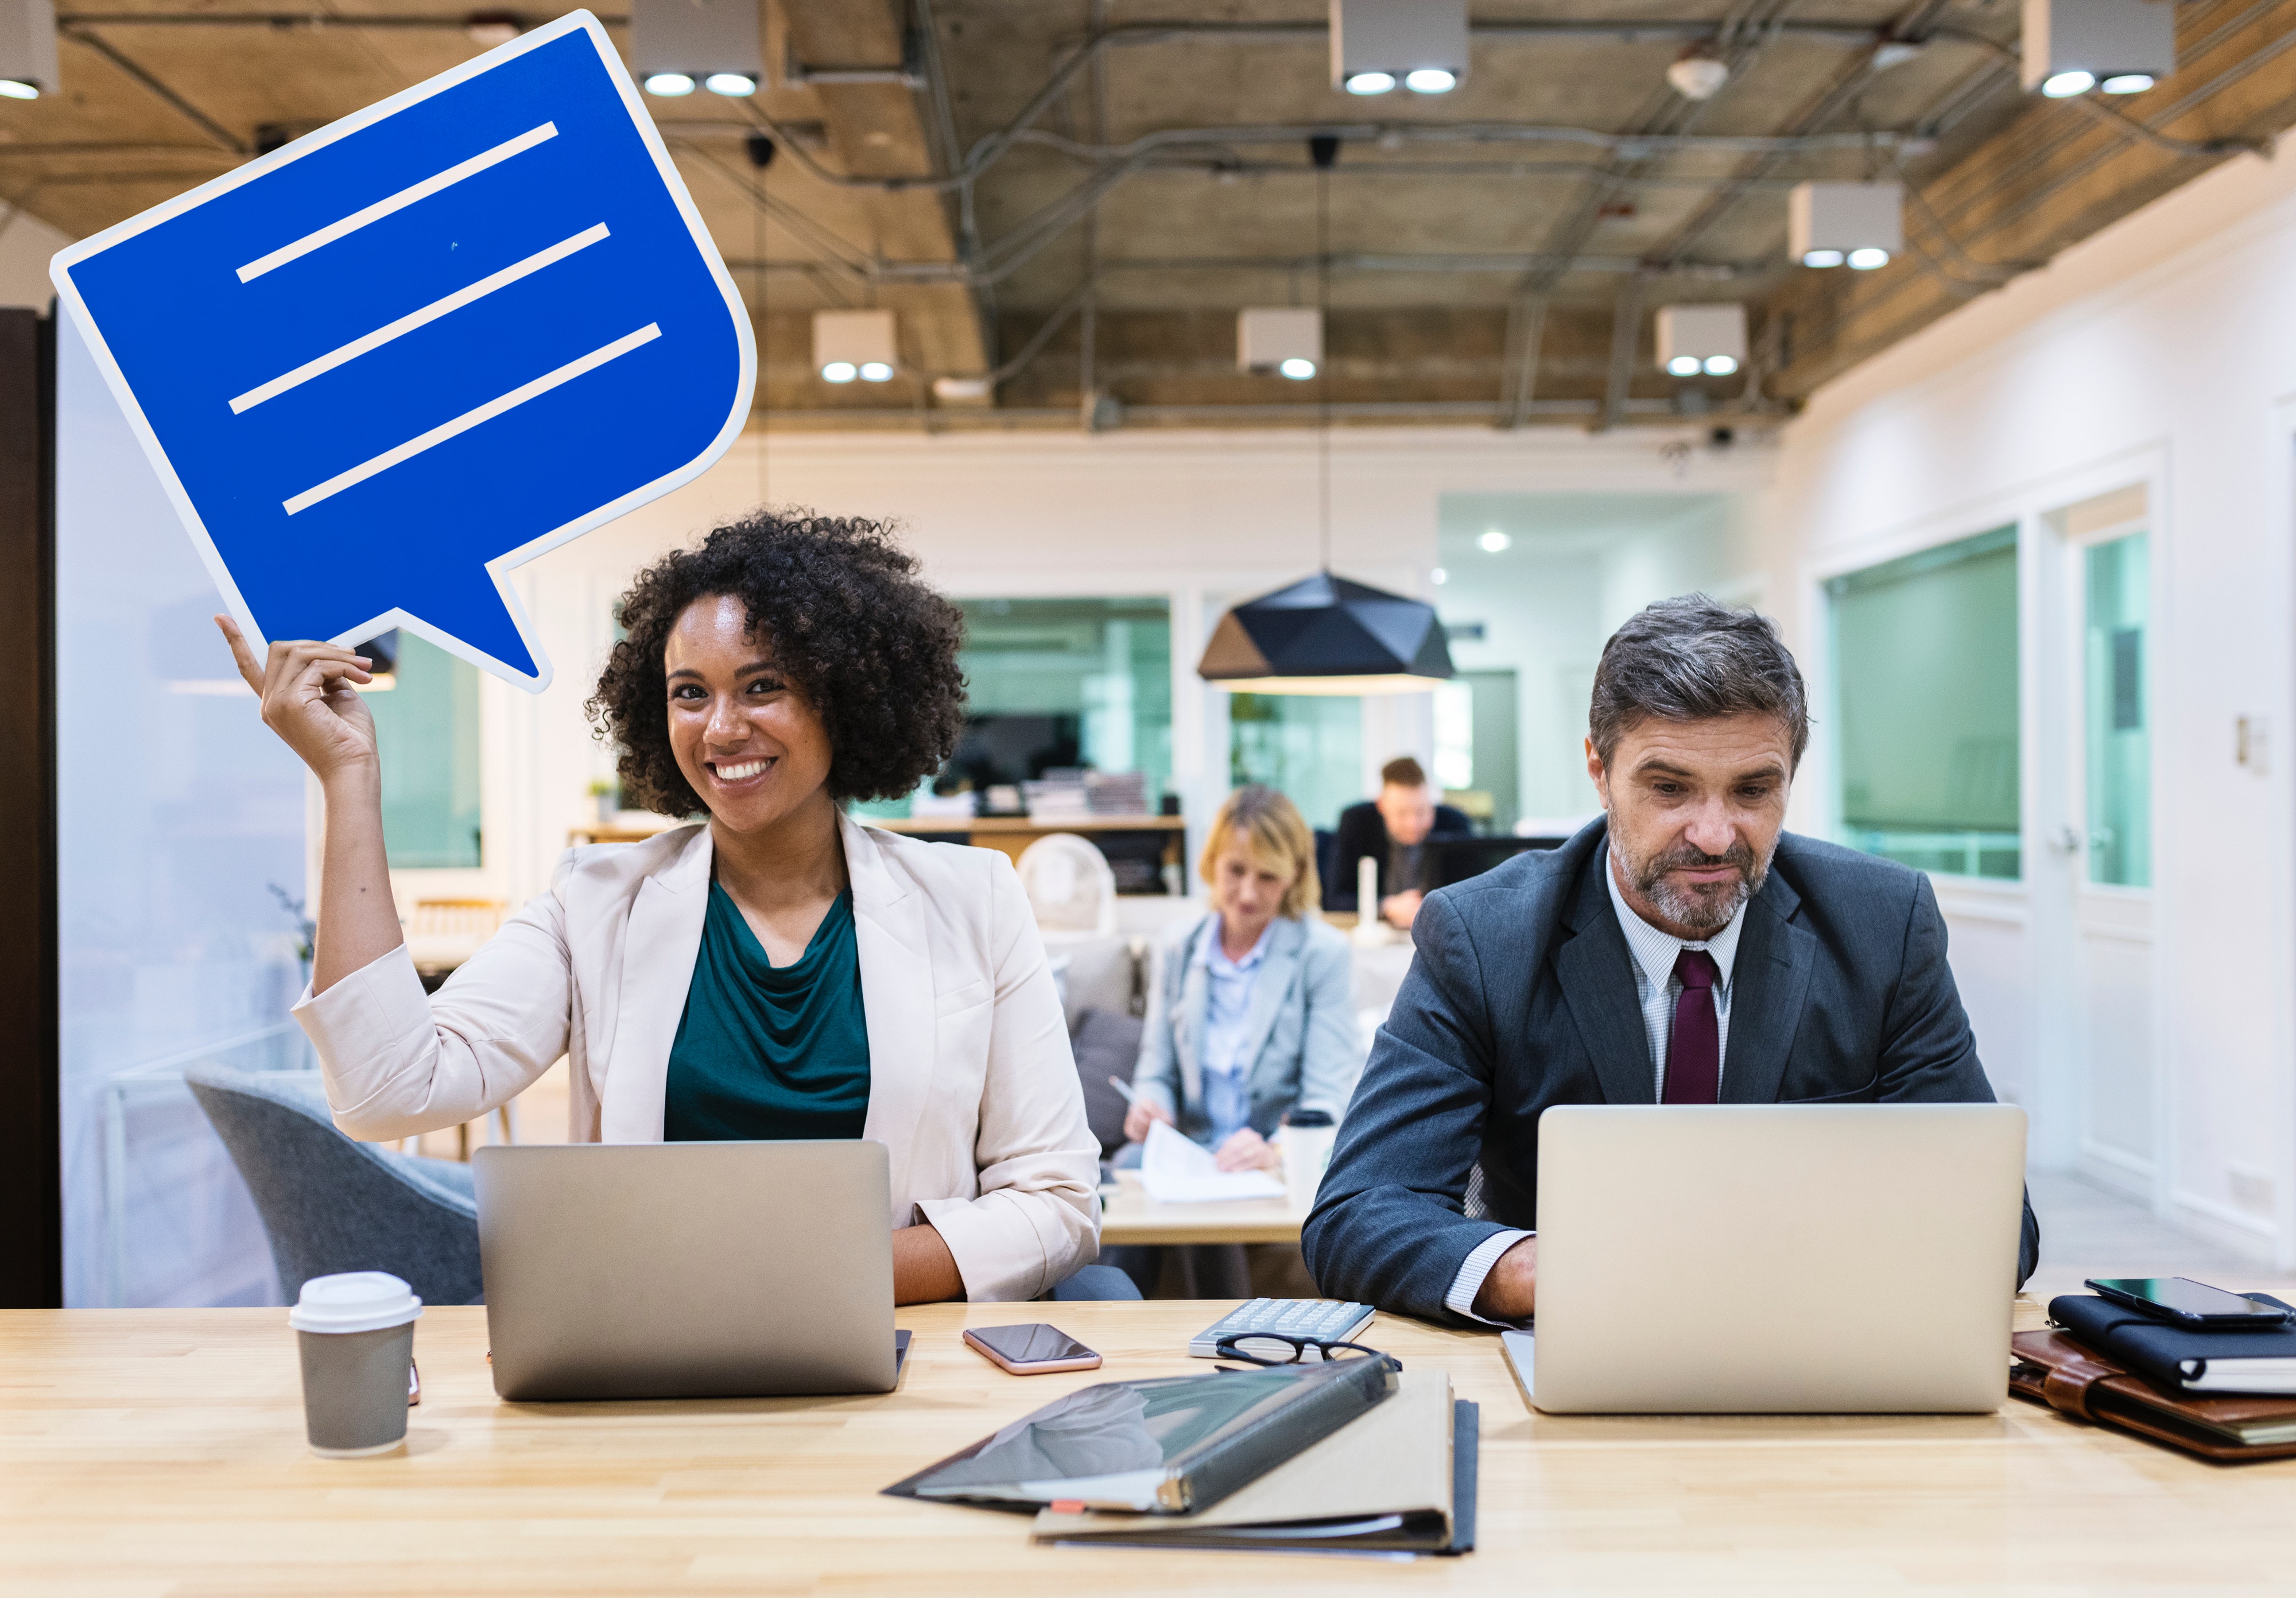
business, collaboration, communication, technology, job, office, customer, electronic device, businessperson, service, management, conversation, business school, white collar worker